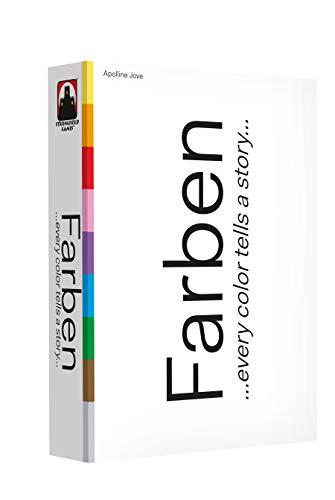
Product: Stronghold Games 8040SG Farben
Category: Toys & Games | Games & Accessories
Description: A great small-group party game.
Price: $17.50
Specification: ProductDimensions:5x1.5x7inches|ItemWeight:10.6ounces|ShippingWeight:10.6ounces(Viewshippingratesandpolicies)|ASIN:B07KCR27VW|Itemmodelnumber:8040SG|Manufacturerrecommendedage:10yearsandup